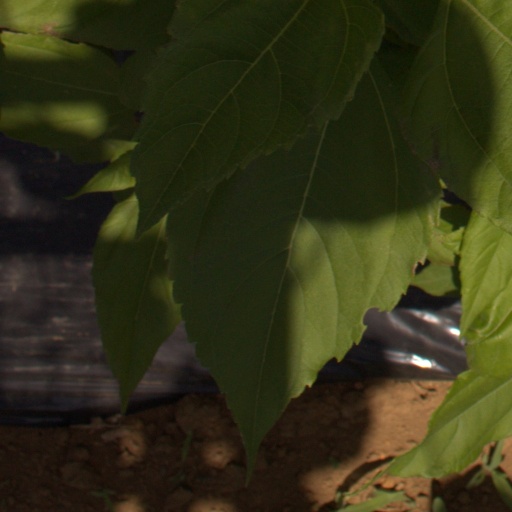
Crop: Jerusalem artichoke